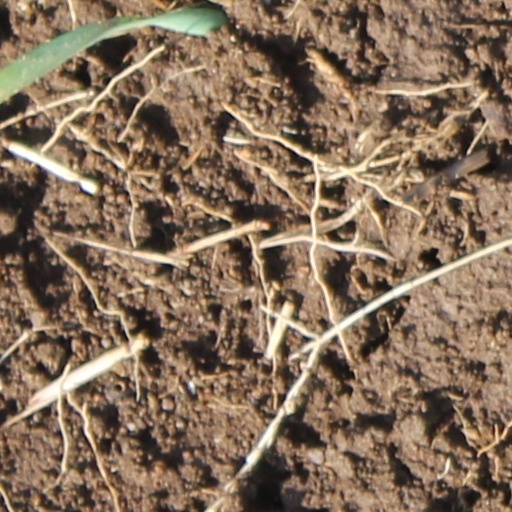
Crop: wheat